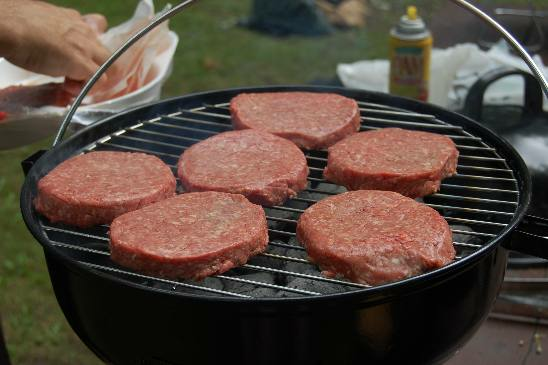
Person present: No